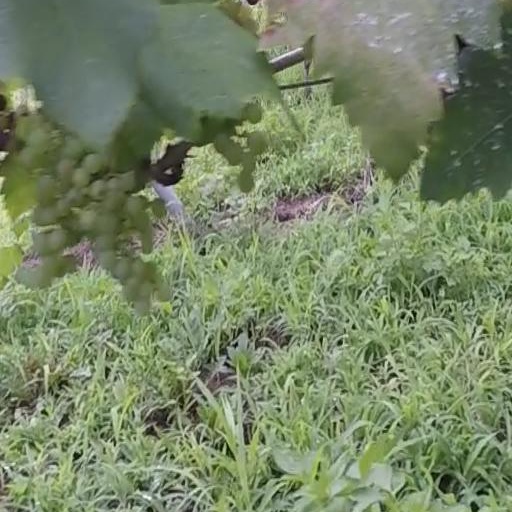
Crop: grape